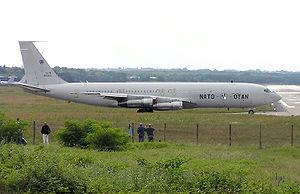
L’Organisation du traité de l'Atlantique nord est l'organisation politico-militaire mise en place par les pays signataires du traité de l'Atlantique nord afin de pouvoir remplir leurs obligations de sécurité et de défense collectives. Elle est le plus souvent désignée par son acronyme OTAN mais aussi fréquemment nommée l’Alliance atlantique ou l'Alliance nord atlantique, plus rarement l’Alliance euro-atlantique ou l’Alliance transatlantique, ou parfois, encore plus brièvement, simplement l’Alliance.
Du milieu du XIXᵉ siècle à 1989, la question allemande a été au cœur de la diplomatie et des conflits européens. La politique étrangère de l'Allemagne a ainsi joué un grand rôle dans la formation de l'Europe contemporaine.